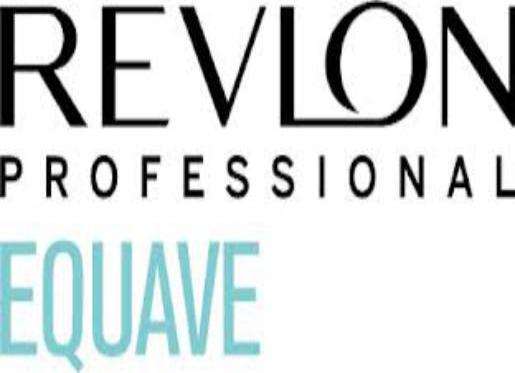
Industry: Necessities